Future on Fire

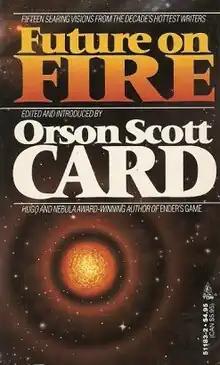
First edition

Future on Fire (1991) is a science fiction anthology edited by American writer Orson Scott Card. It contains fifteen stories written in the 1980s by different writers.